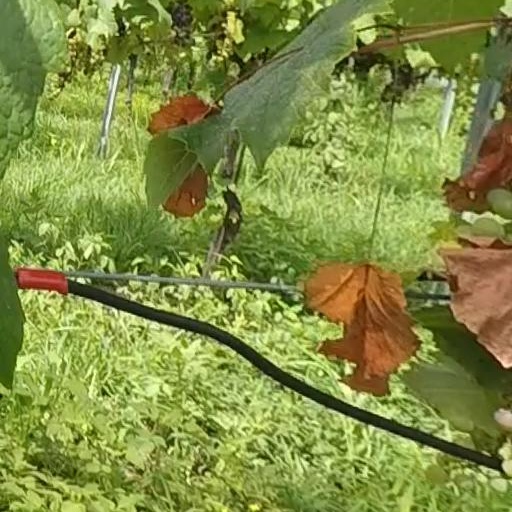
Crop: grape